Legio II Augusta

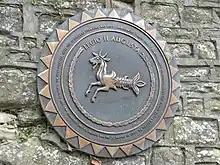
One of the emblems used was the Capricornus

The Legio II, Sabina was a Roman military unit of the late Republican era, which may have been formed by Julius Caesar in the year of the consulate of 48 BC and coincide, in this case, with the Legio II. Enlisted to fight against Pompey, they took part in the subsequent Battle of Munda of 45 BC.